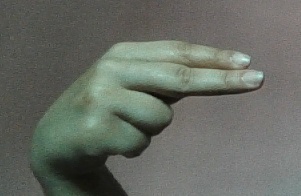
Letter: ain